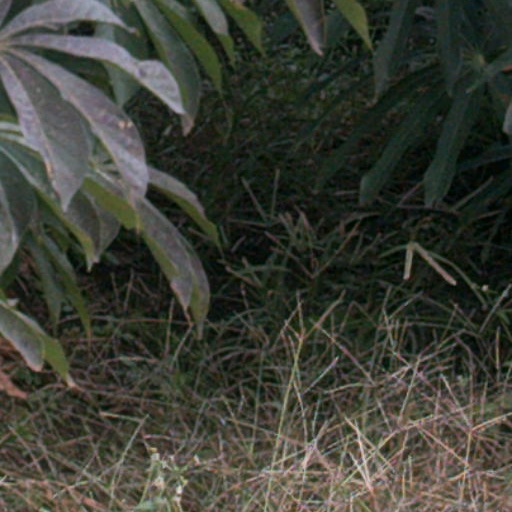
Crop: cassava